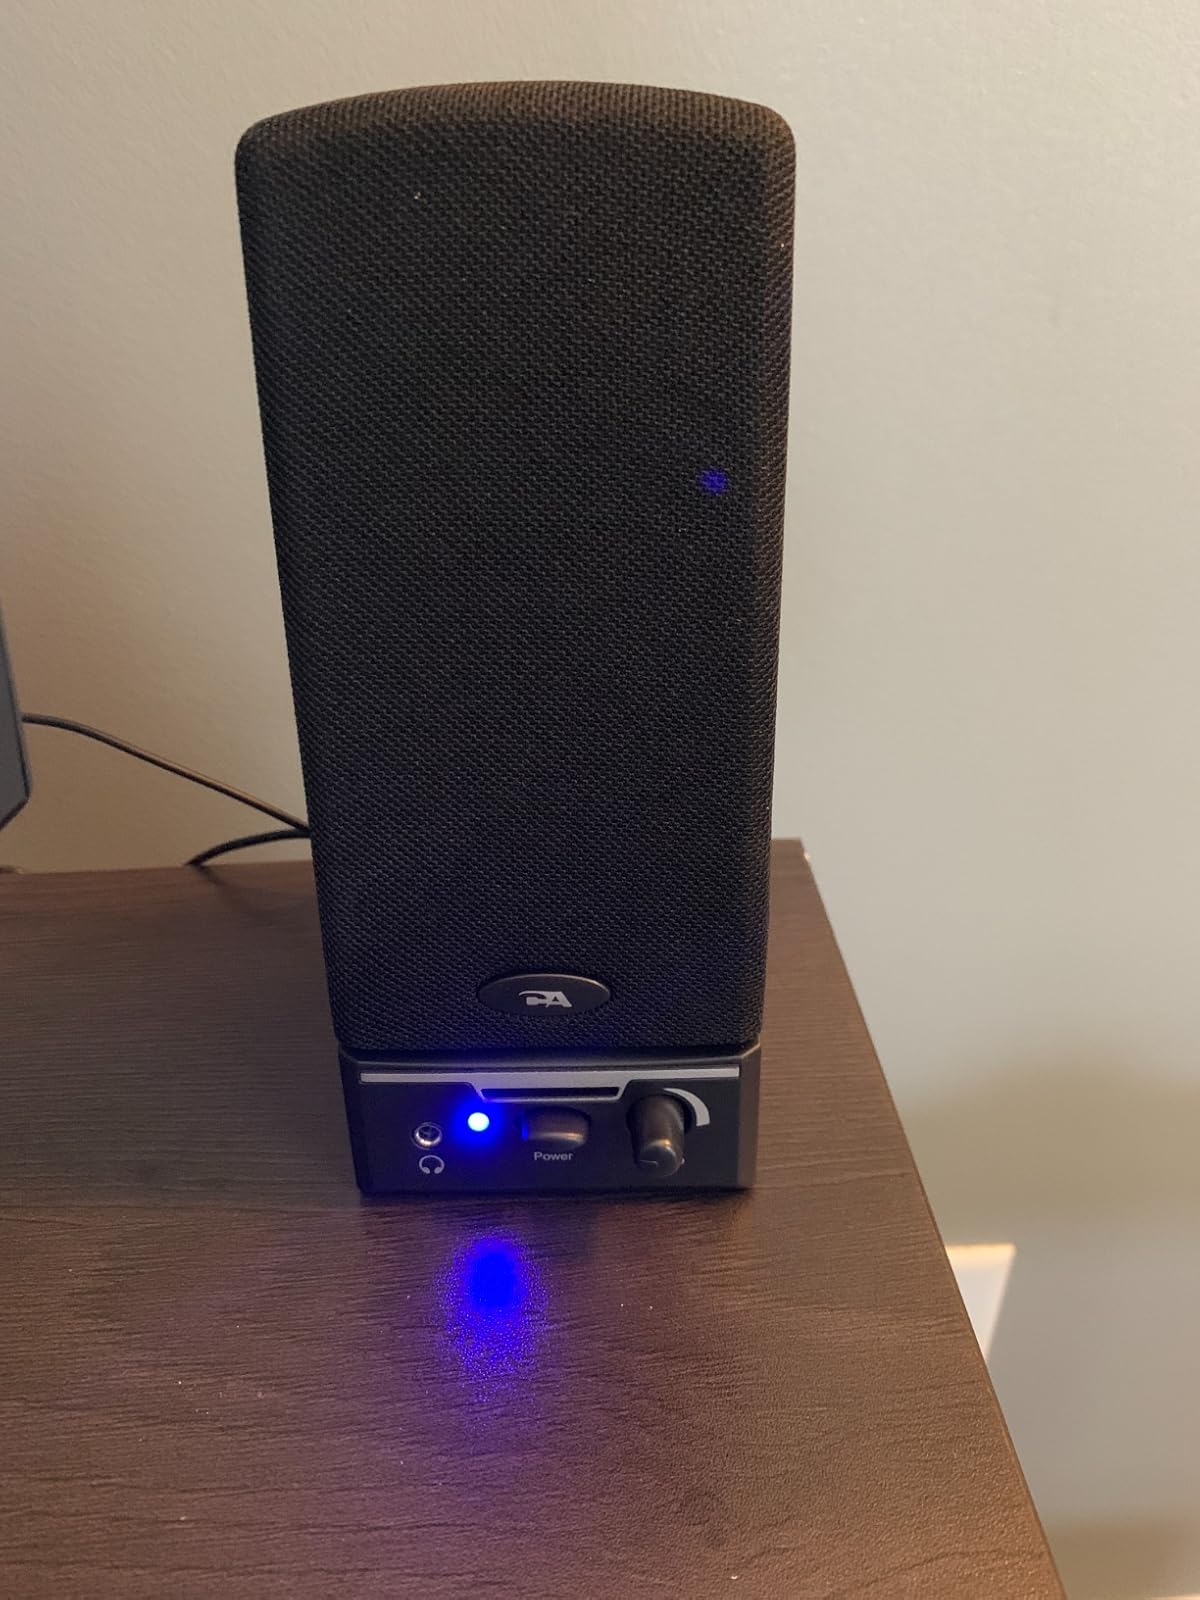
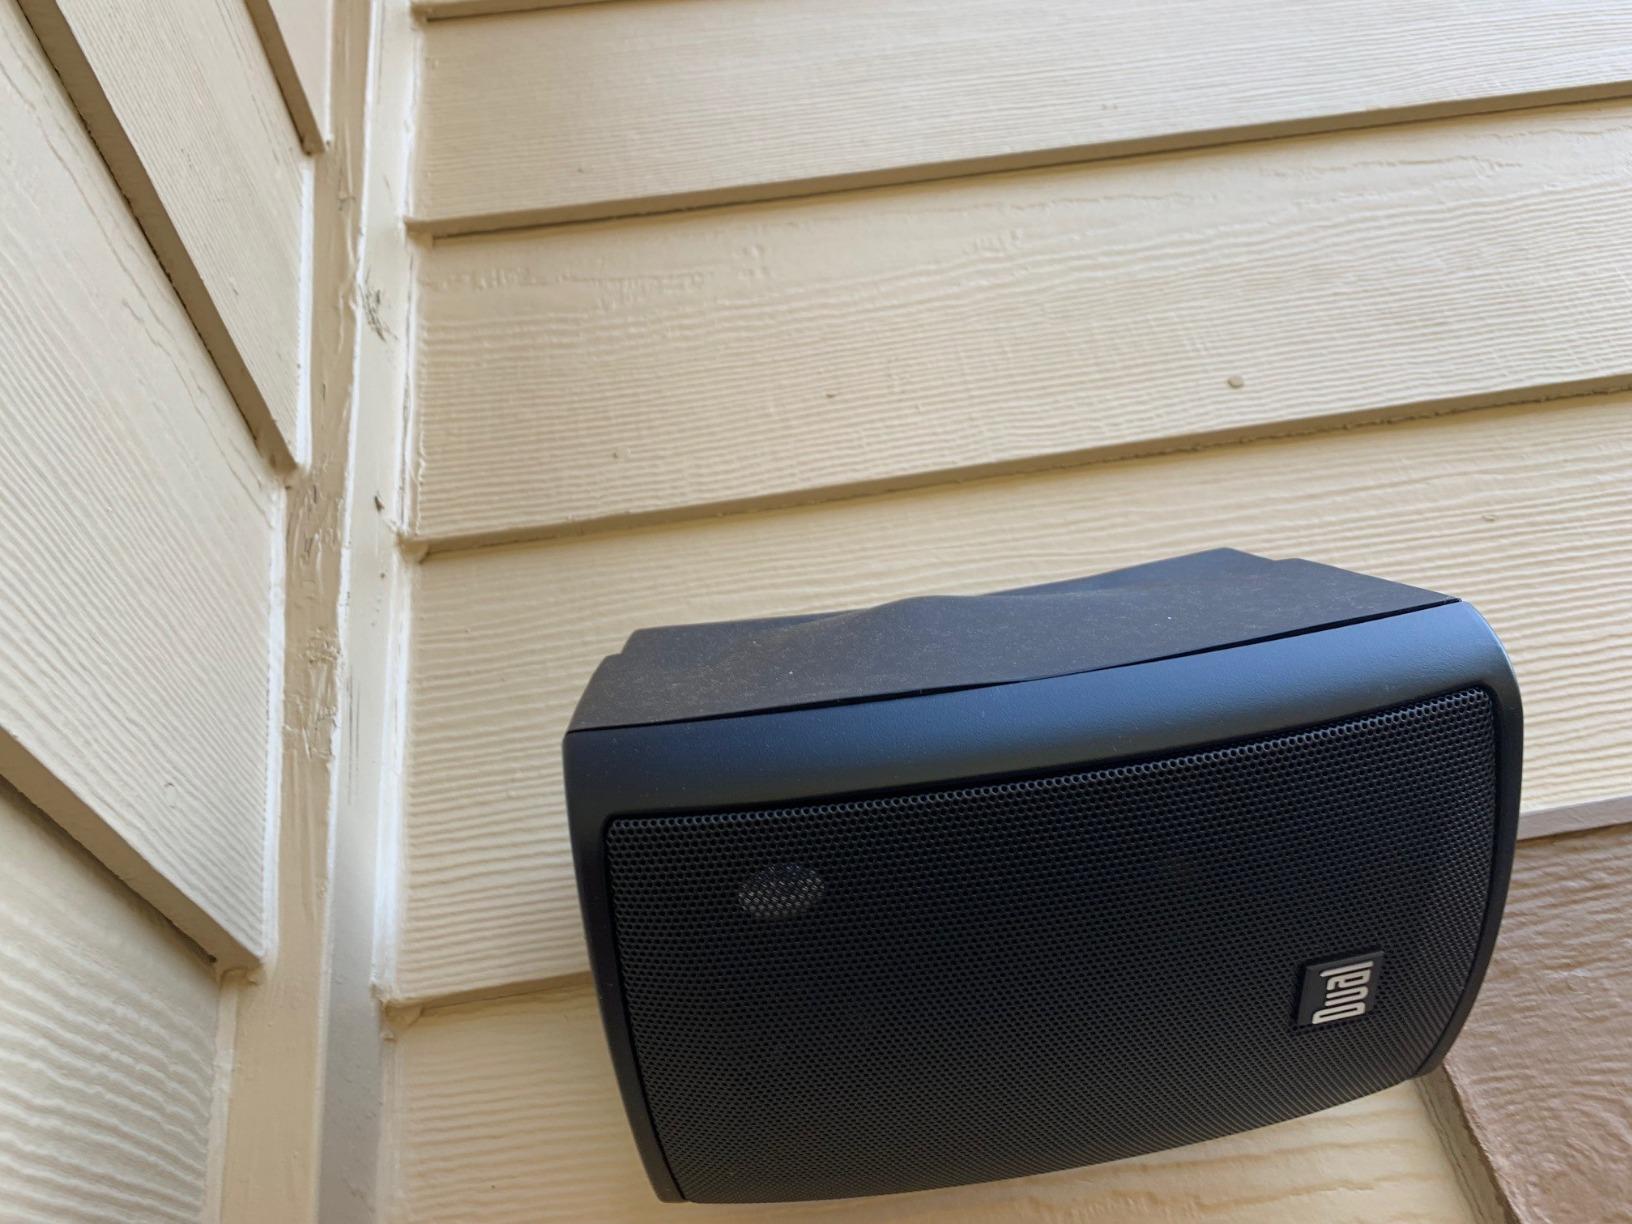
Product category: speaker
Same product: no